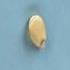
Maize quality: Good